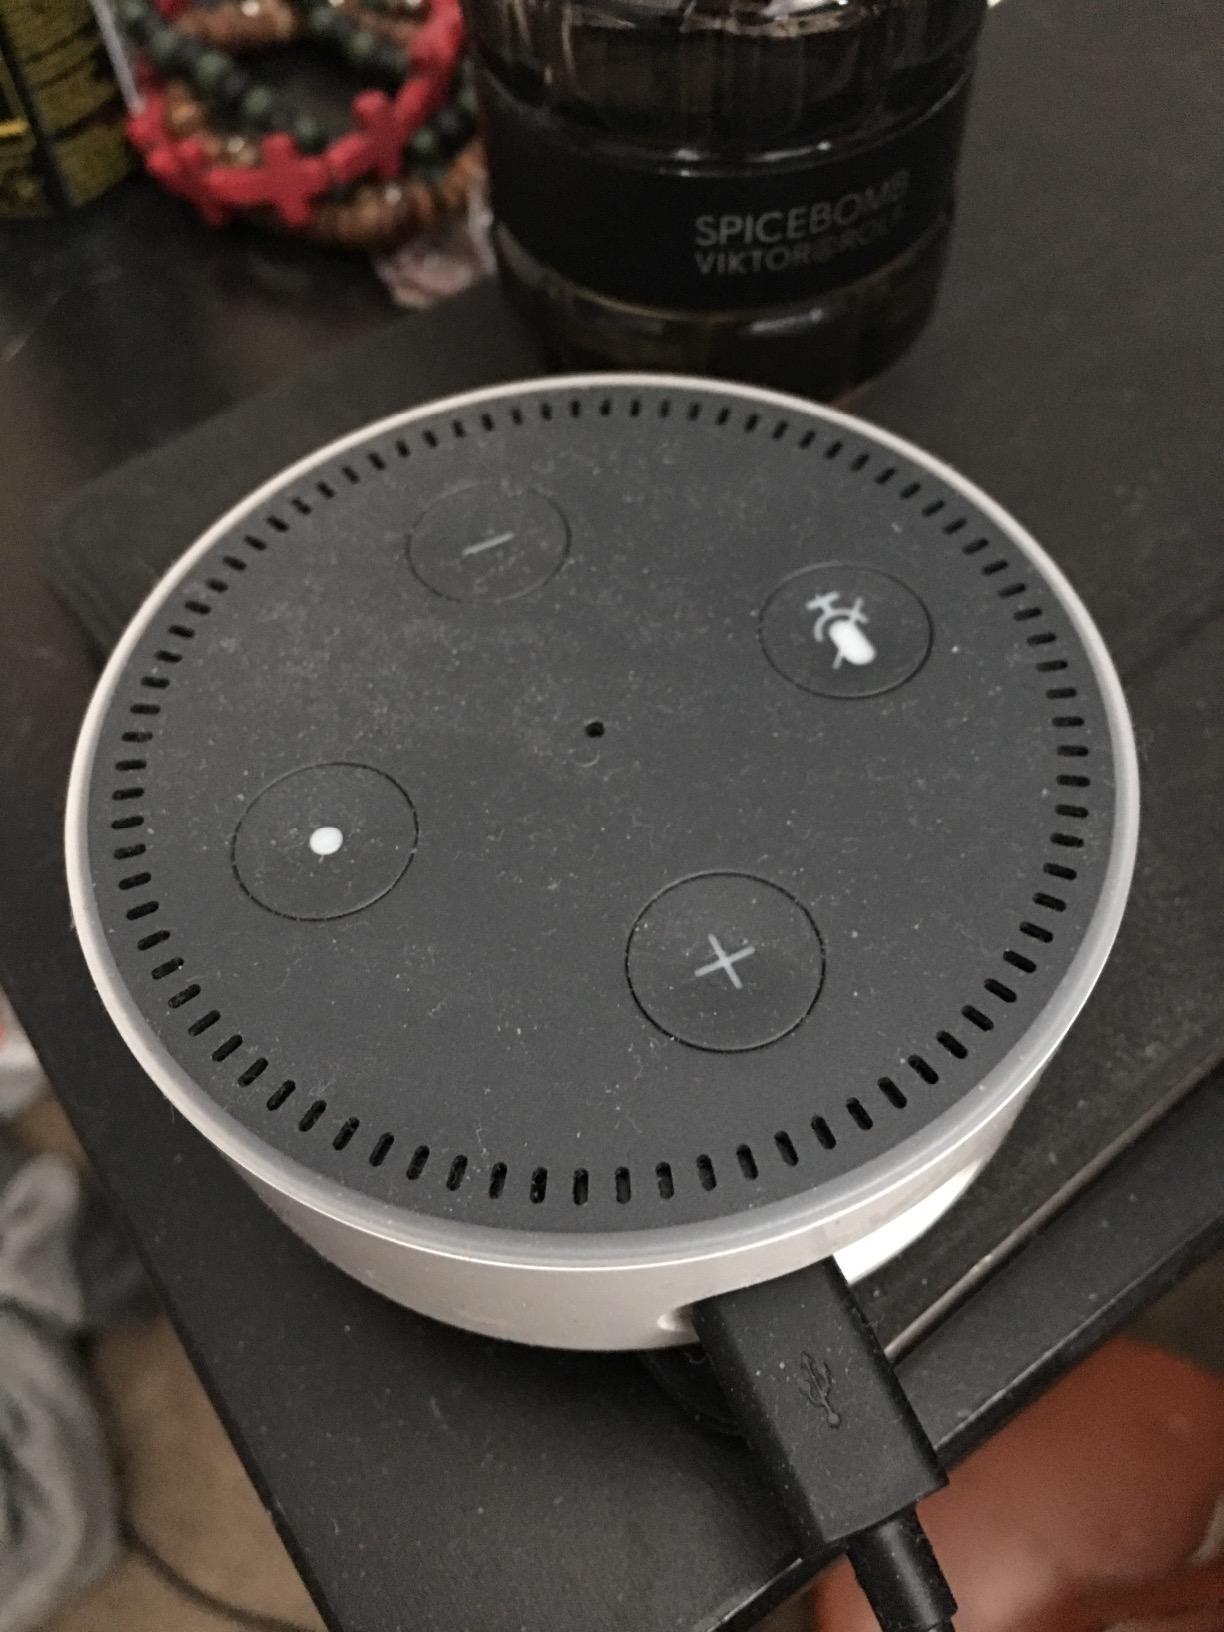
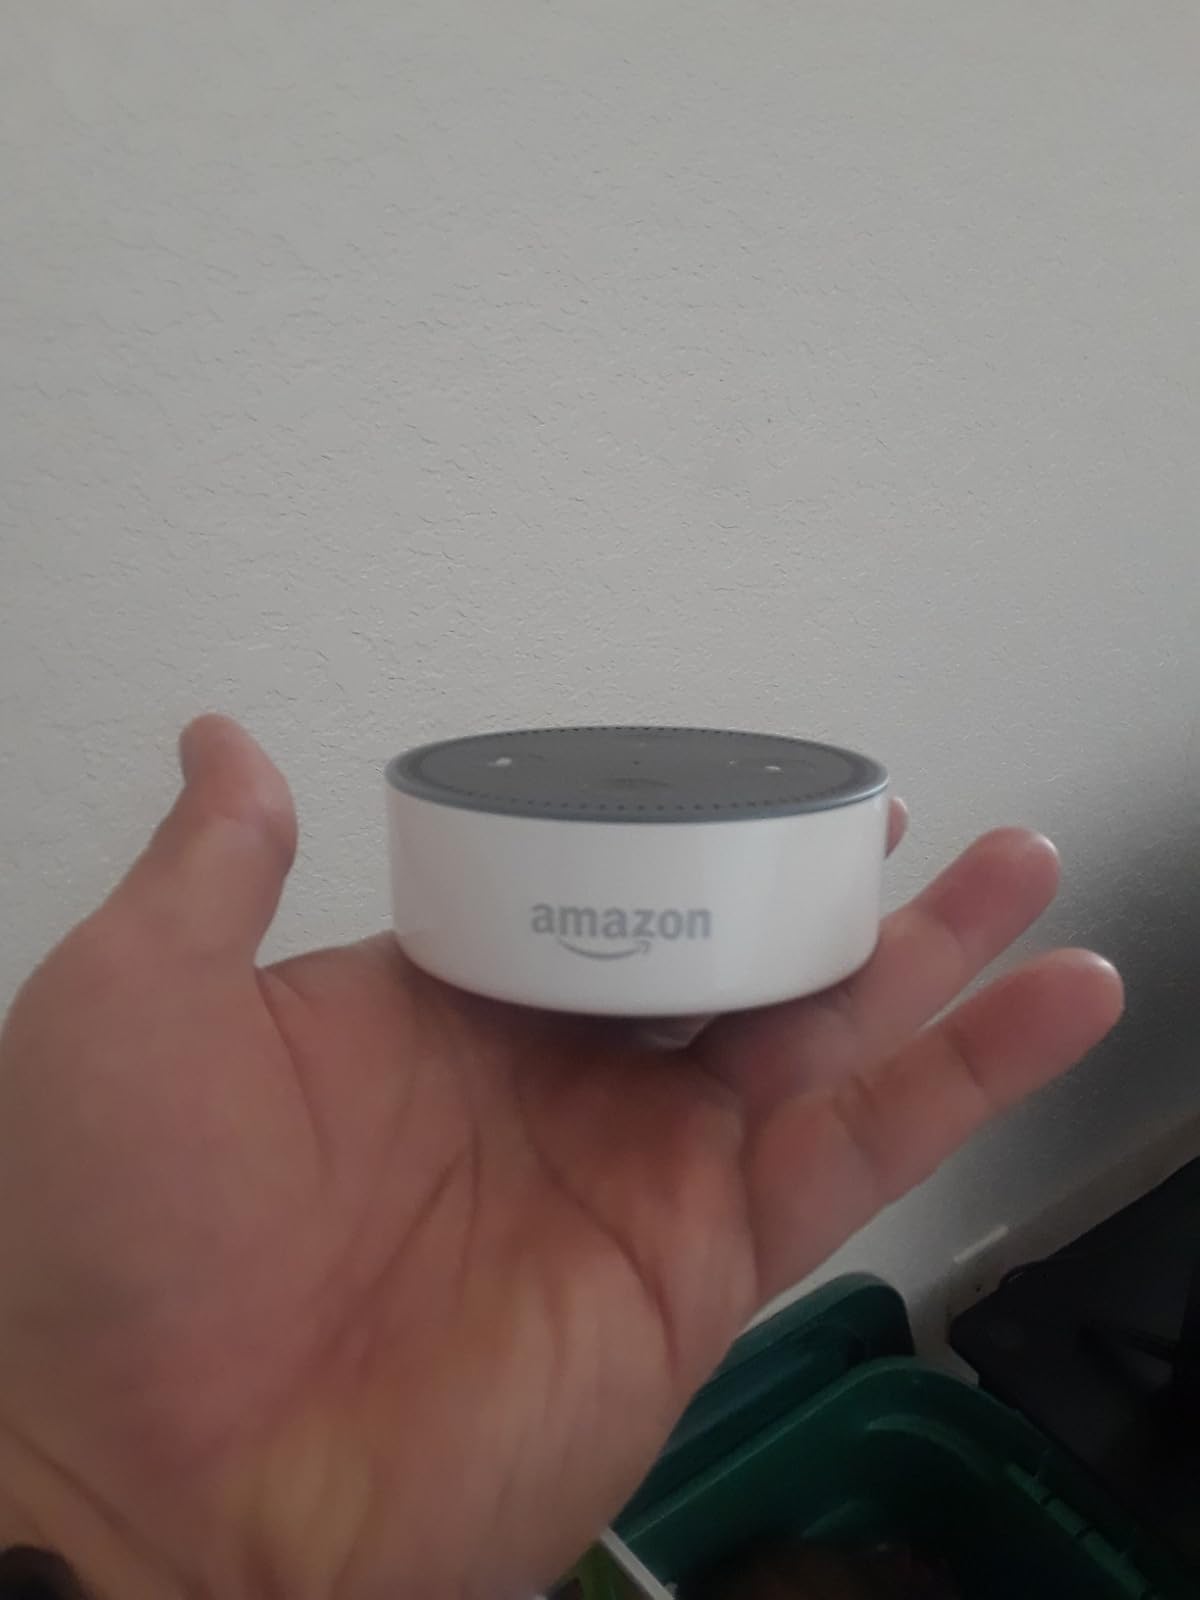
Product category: speaker
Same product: yes